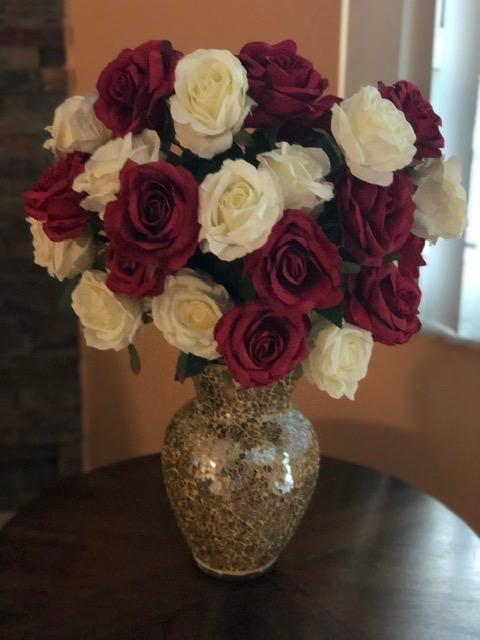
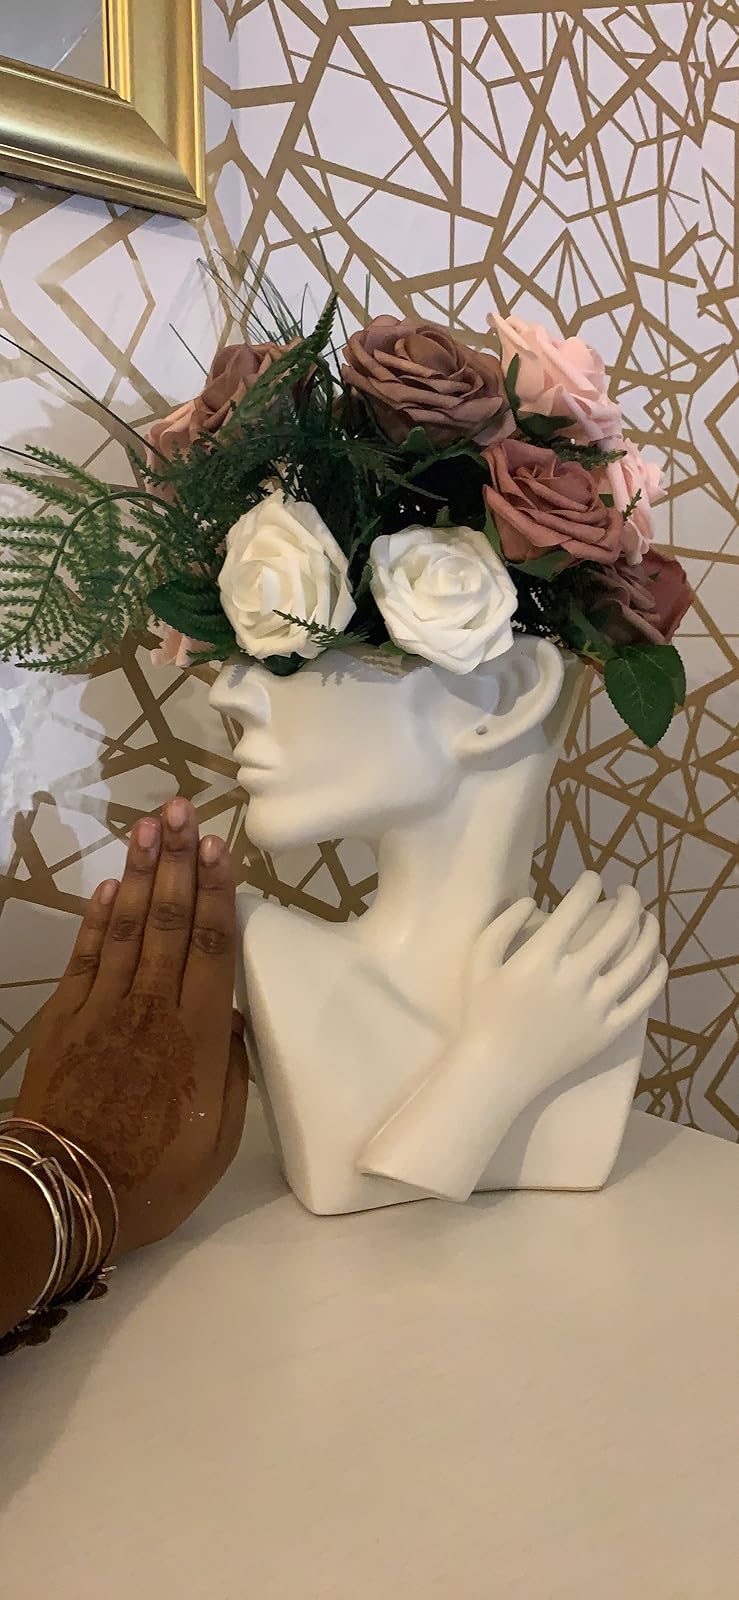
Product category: vase
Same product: no